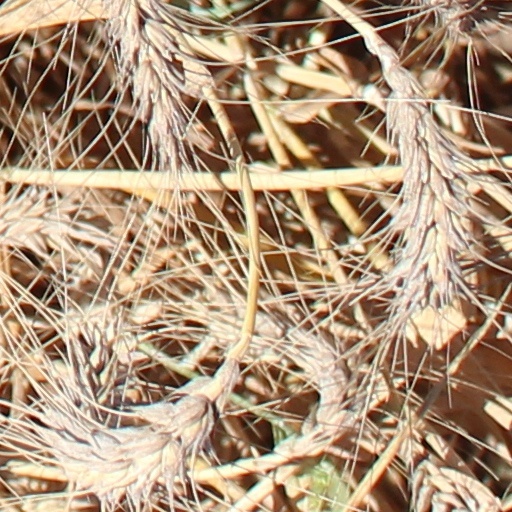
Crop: wheat